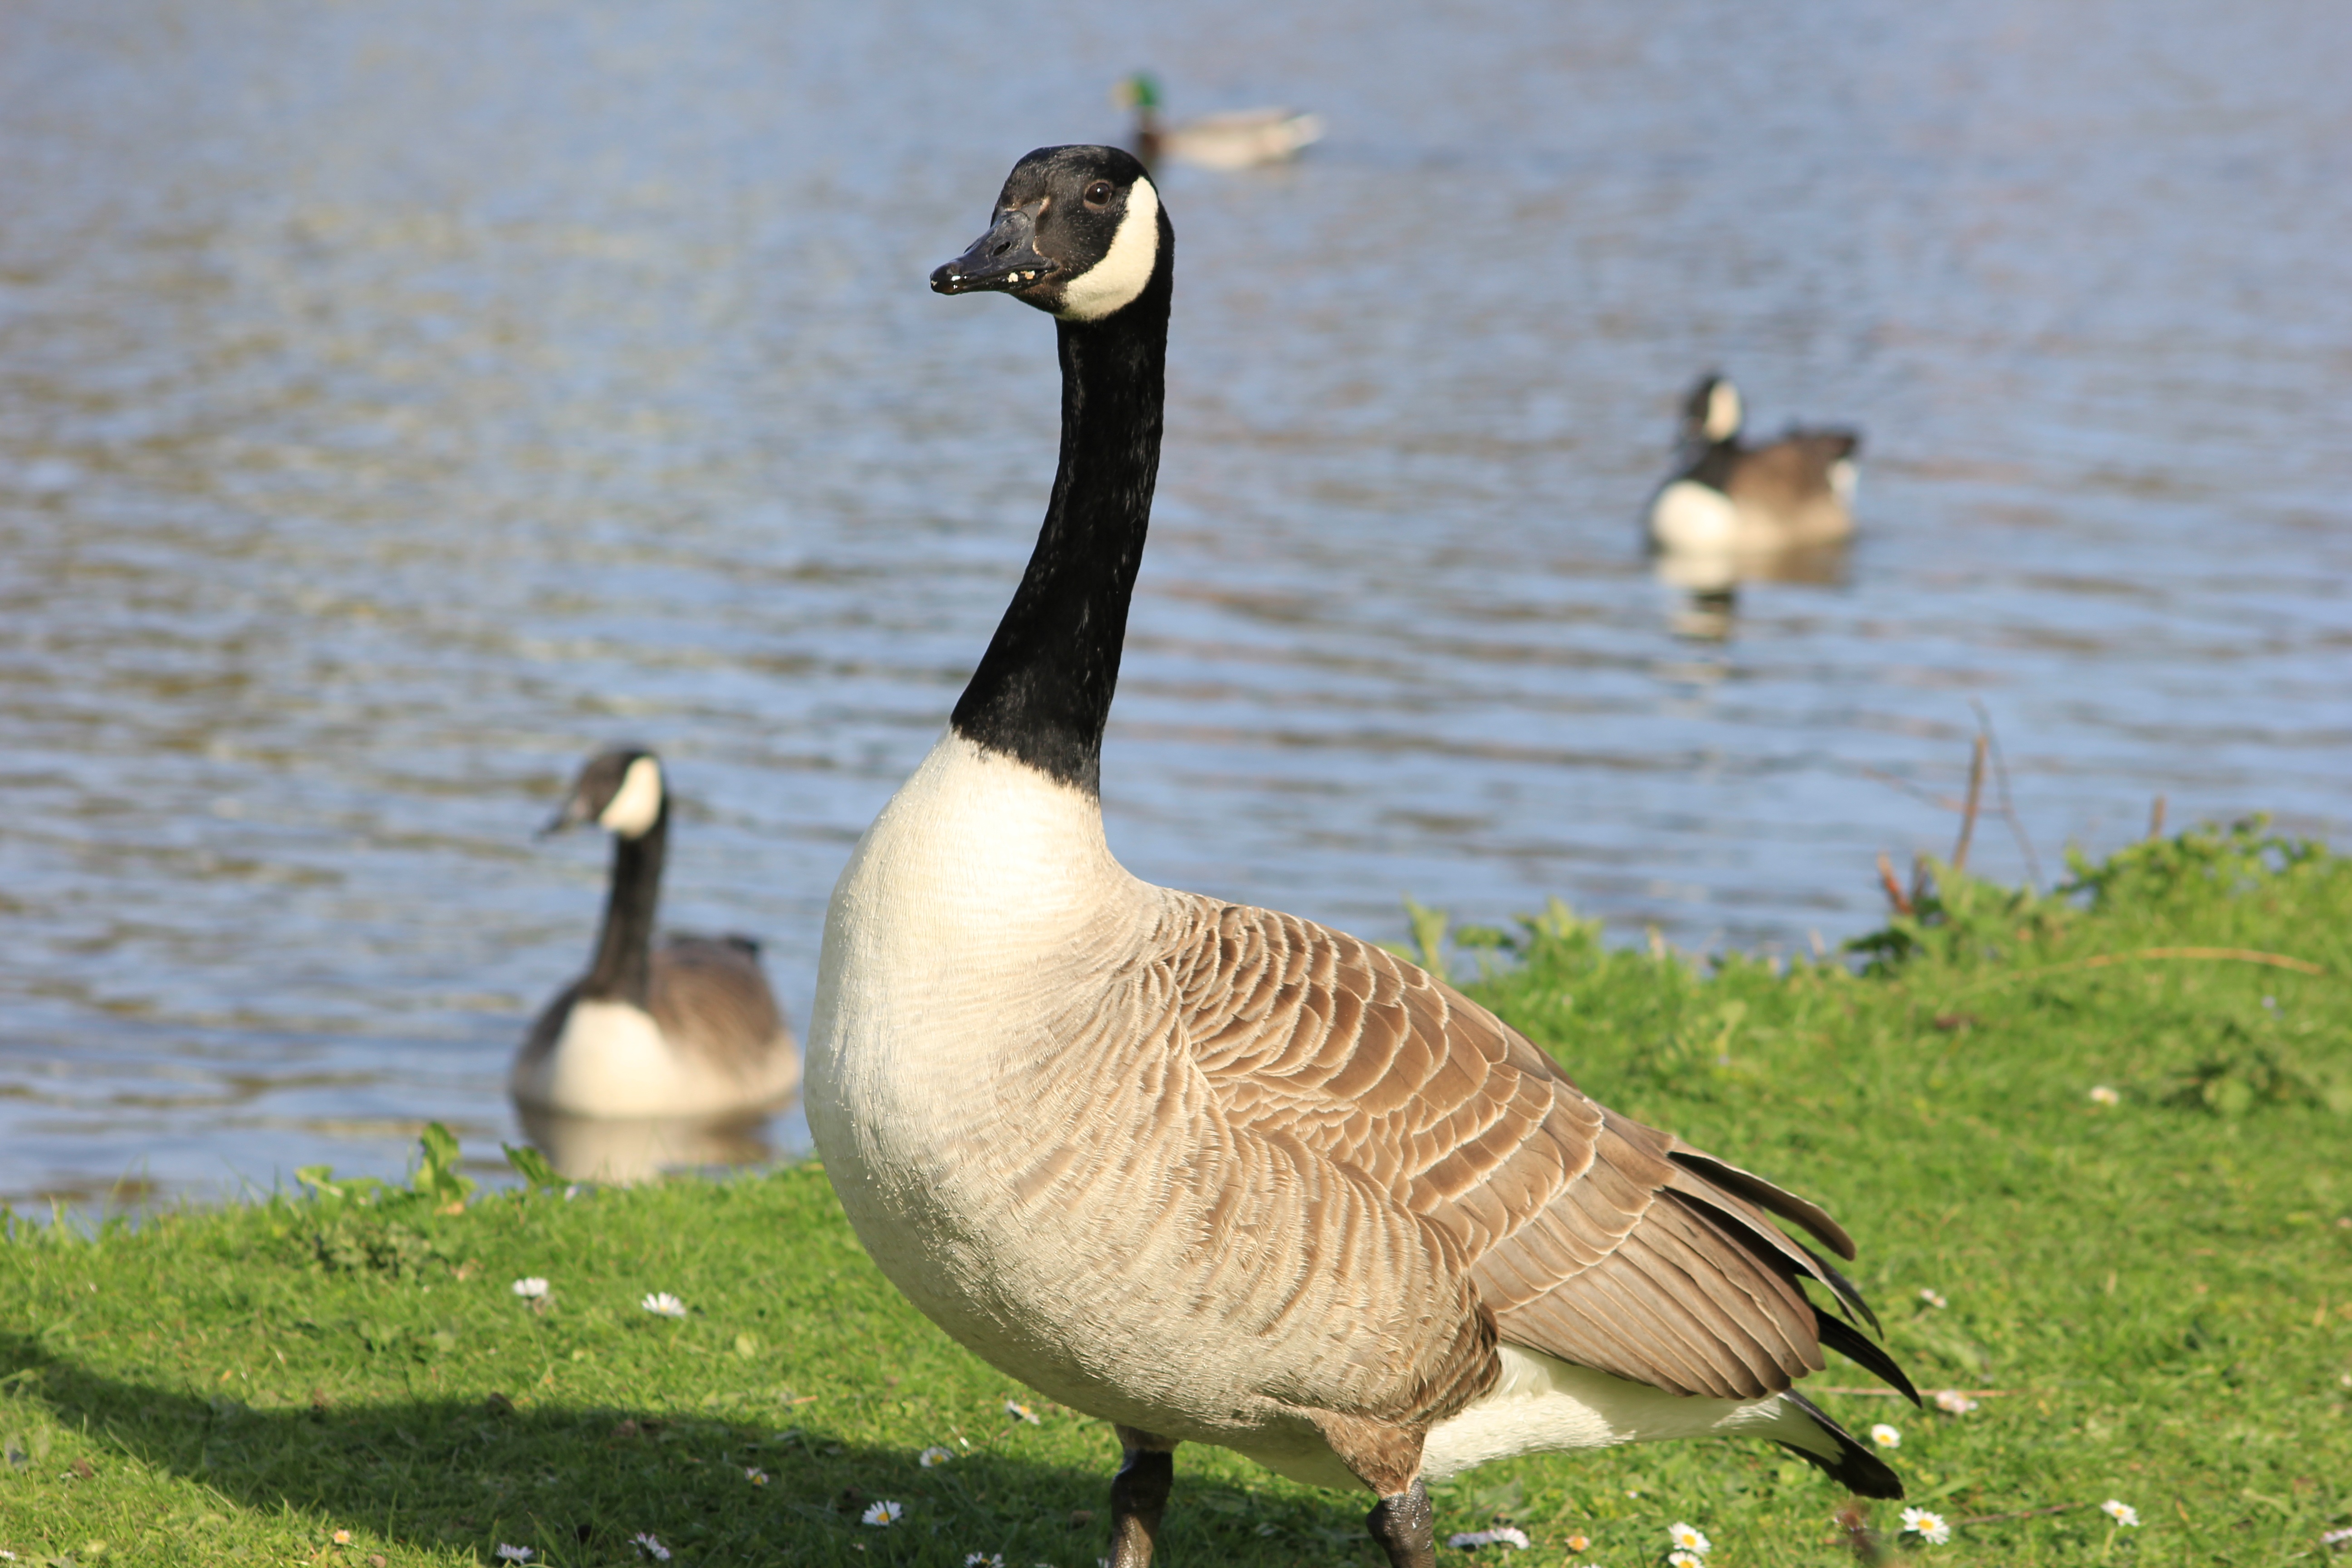
bird, river, wildlife, beak, fauna, duck, goose, geese, vertebrate, waterfowl, water bird, country side, ducks geese and swans